Asiana Airlines Flight 214

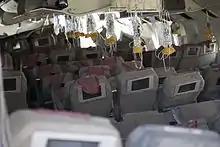
Interior of the aircraft, after the crash, showing oxygen masks hanging from the ceiling, ready for use. The seat backs have video displays installed, and most seats are in position, some reclined, some upright. The overhead compartments are open.

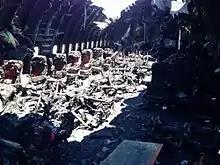
The charred middle cabin after the crash and fire

Several passengers recalled noticing the plane's unusual proximity to the water on final approach, which caused water to thrust upward as the engines were spooling up in the final seconds before impact.